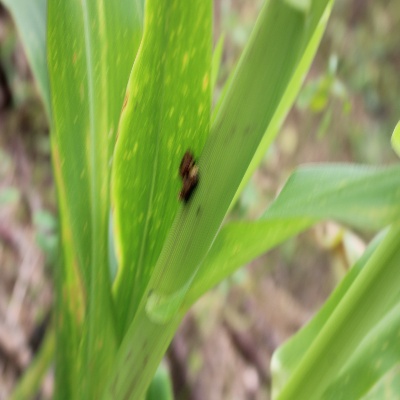
Crop: Maize
Condition: leaf spot